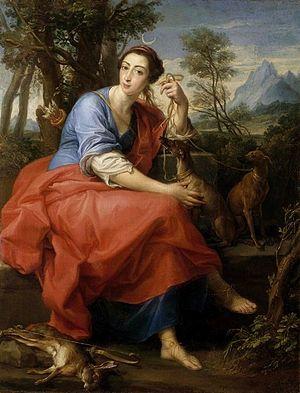
portrait de la fameuse chanteuse d'opéra (soprano) Caterina Gabrielli (1730—1796) dans le rôle de Diane Русский: Катарина Габриелли (1730—1796)
Caterina Gabrielli était une chanteuse d’opéra italienne du XVIIIᵉ siècle.